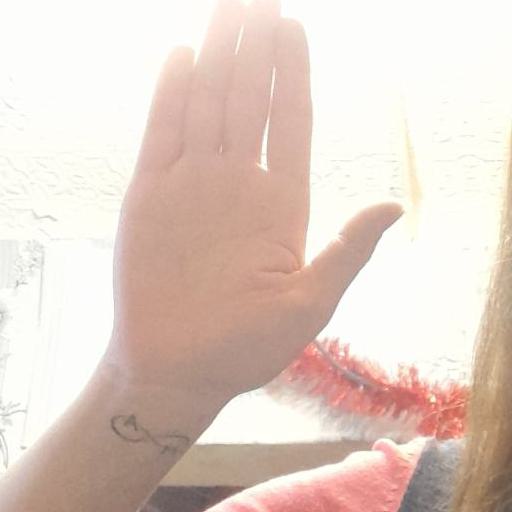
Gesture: stop